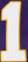
Number: 1